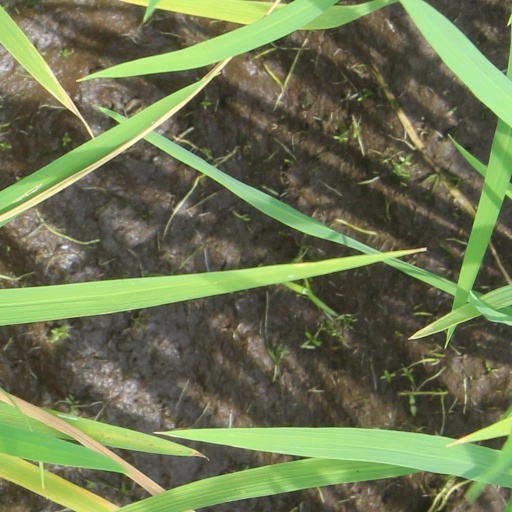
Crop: rice